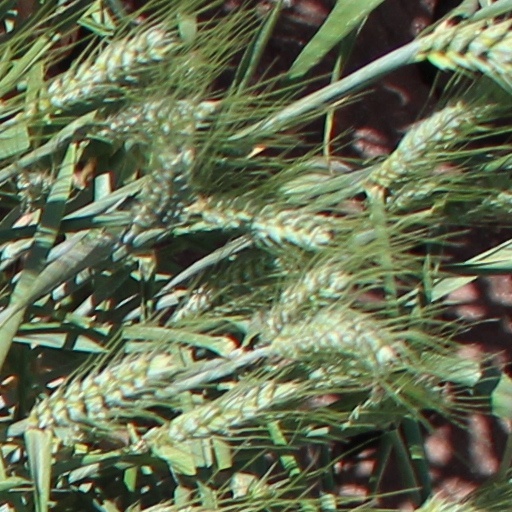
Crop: wheat